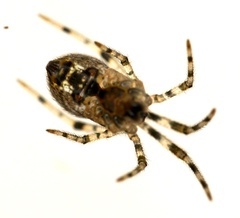
Species: Parasteatoda_tepidariorum